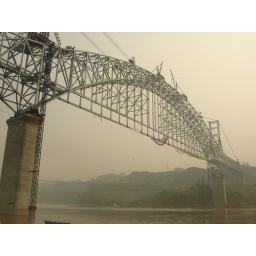
a new bridge over the river